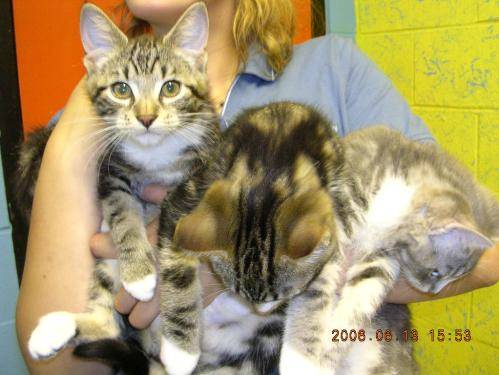
Label: cat